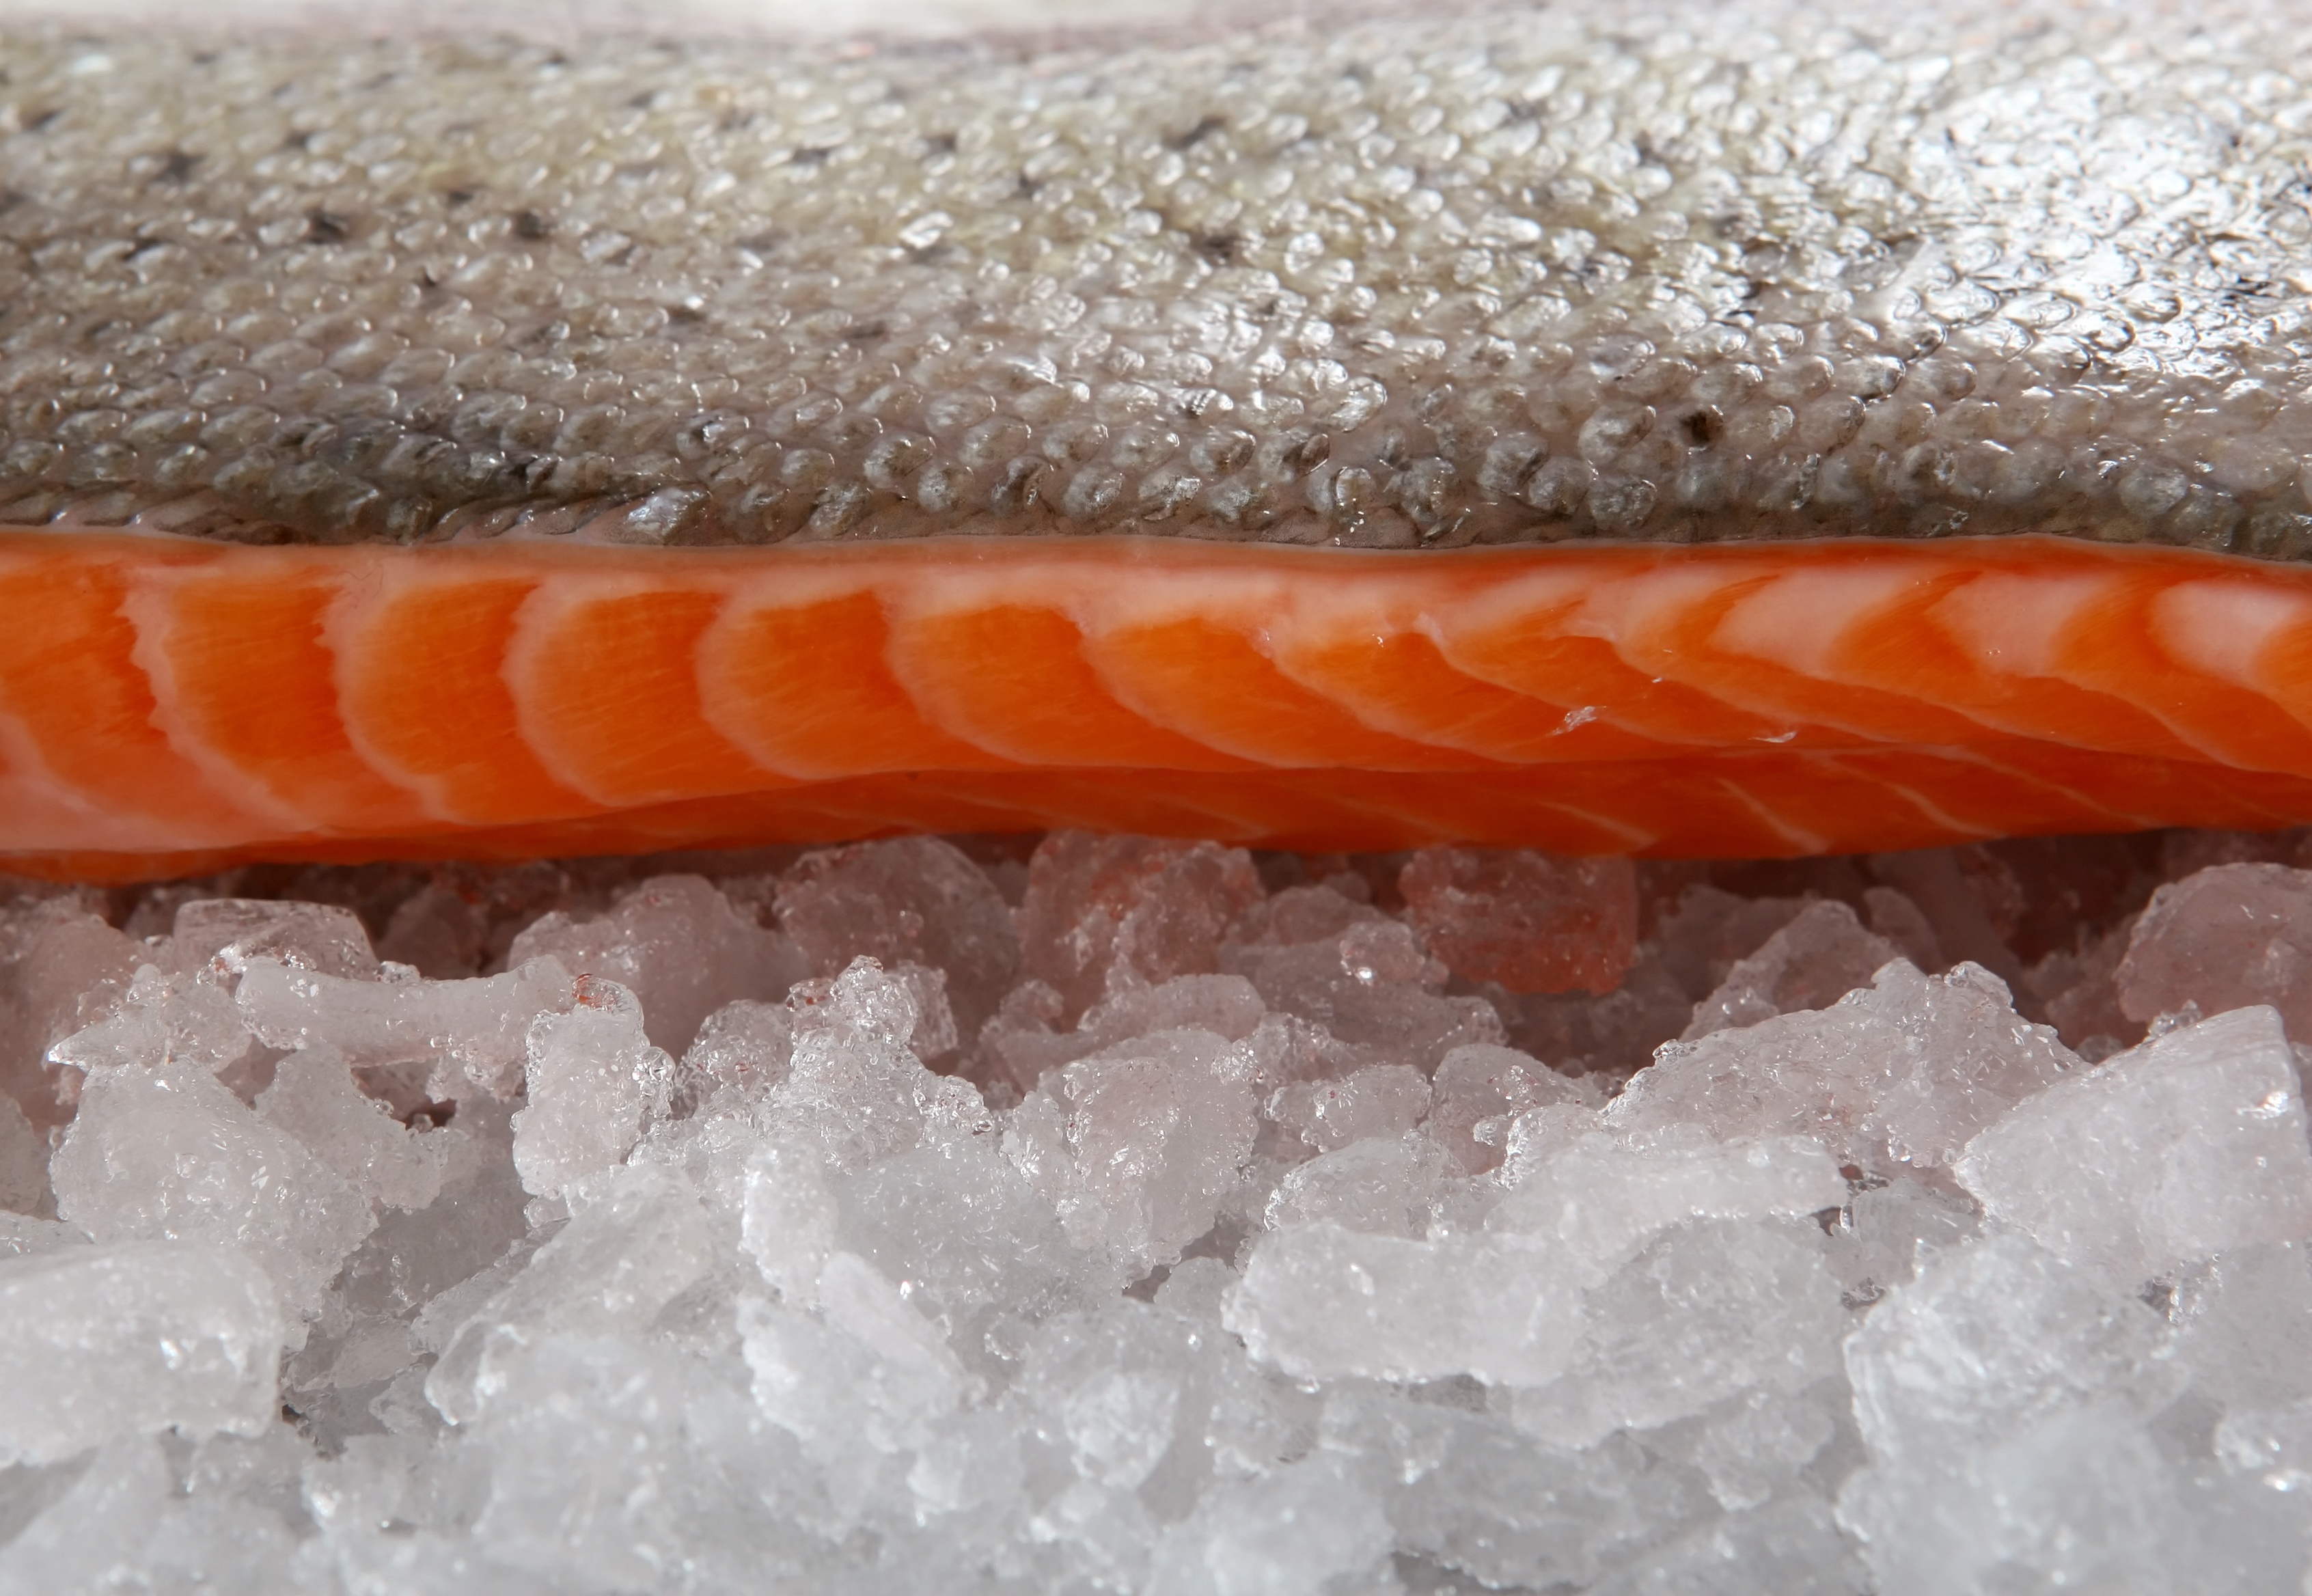
beach, sea, silhouette, cold, abstract, wine, white, skate, restaurant, home, summer, ice, rose, orange, food, red, fresh, kitchen, frozen, fish, pink, healthy, meat, health, chef, steak, fishmonger, sushi, angel, bass, nutrition, dinner, raw, salmon, scales, oil, eel, plaice, mackerel, cod, haddock, hake